Institute for Family Health

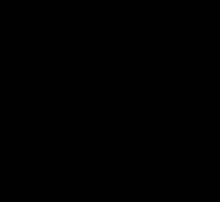

The Institute for Family Health is a not-for-profit health organization. Founded in 1983, the institute is one of the largest community health centers in New York State. It serves over 85,000 patients annually at 31 locations in the Bronx, Manhattan and the mid-Hudson Valley.